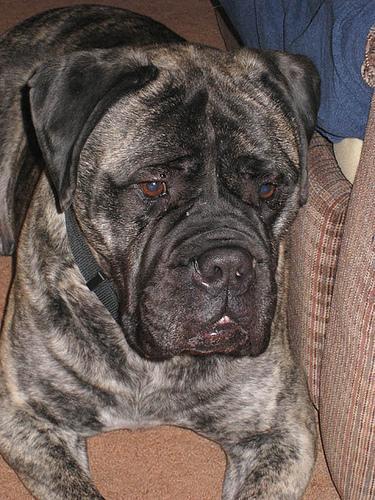
bull_mastiff